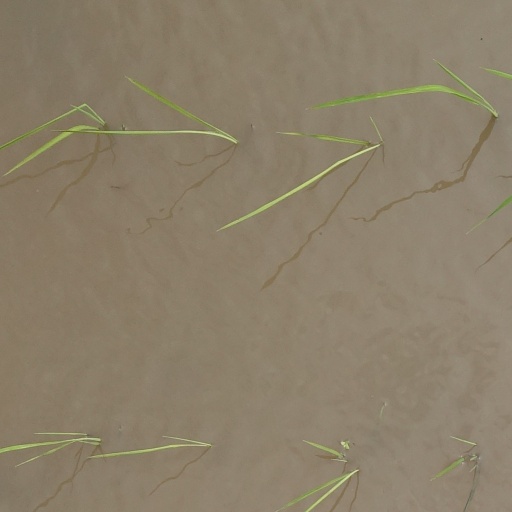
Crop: rice